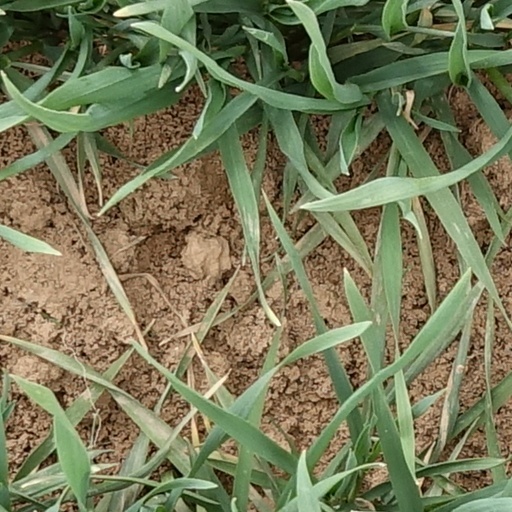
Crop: wheat